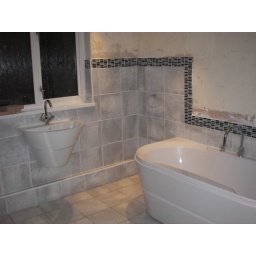
Walls to be painted &amp;amp; plastered + mirror over bath . then nearly there